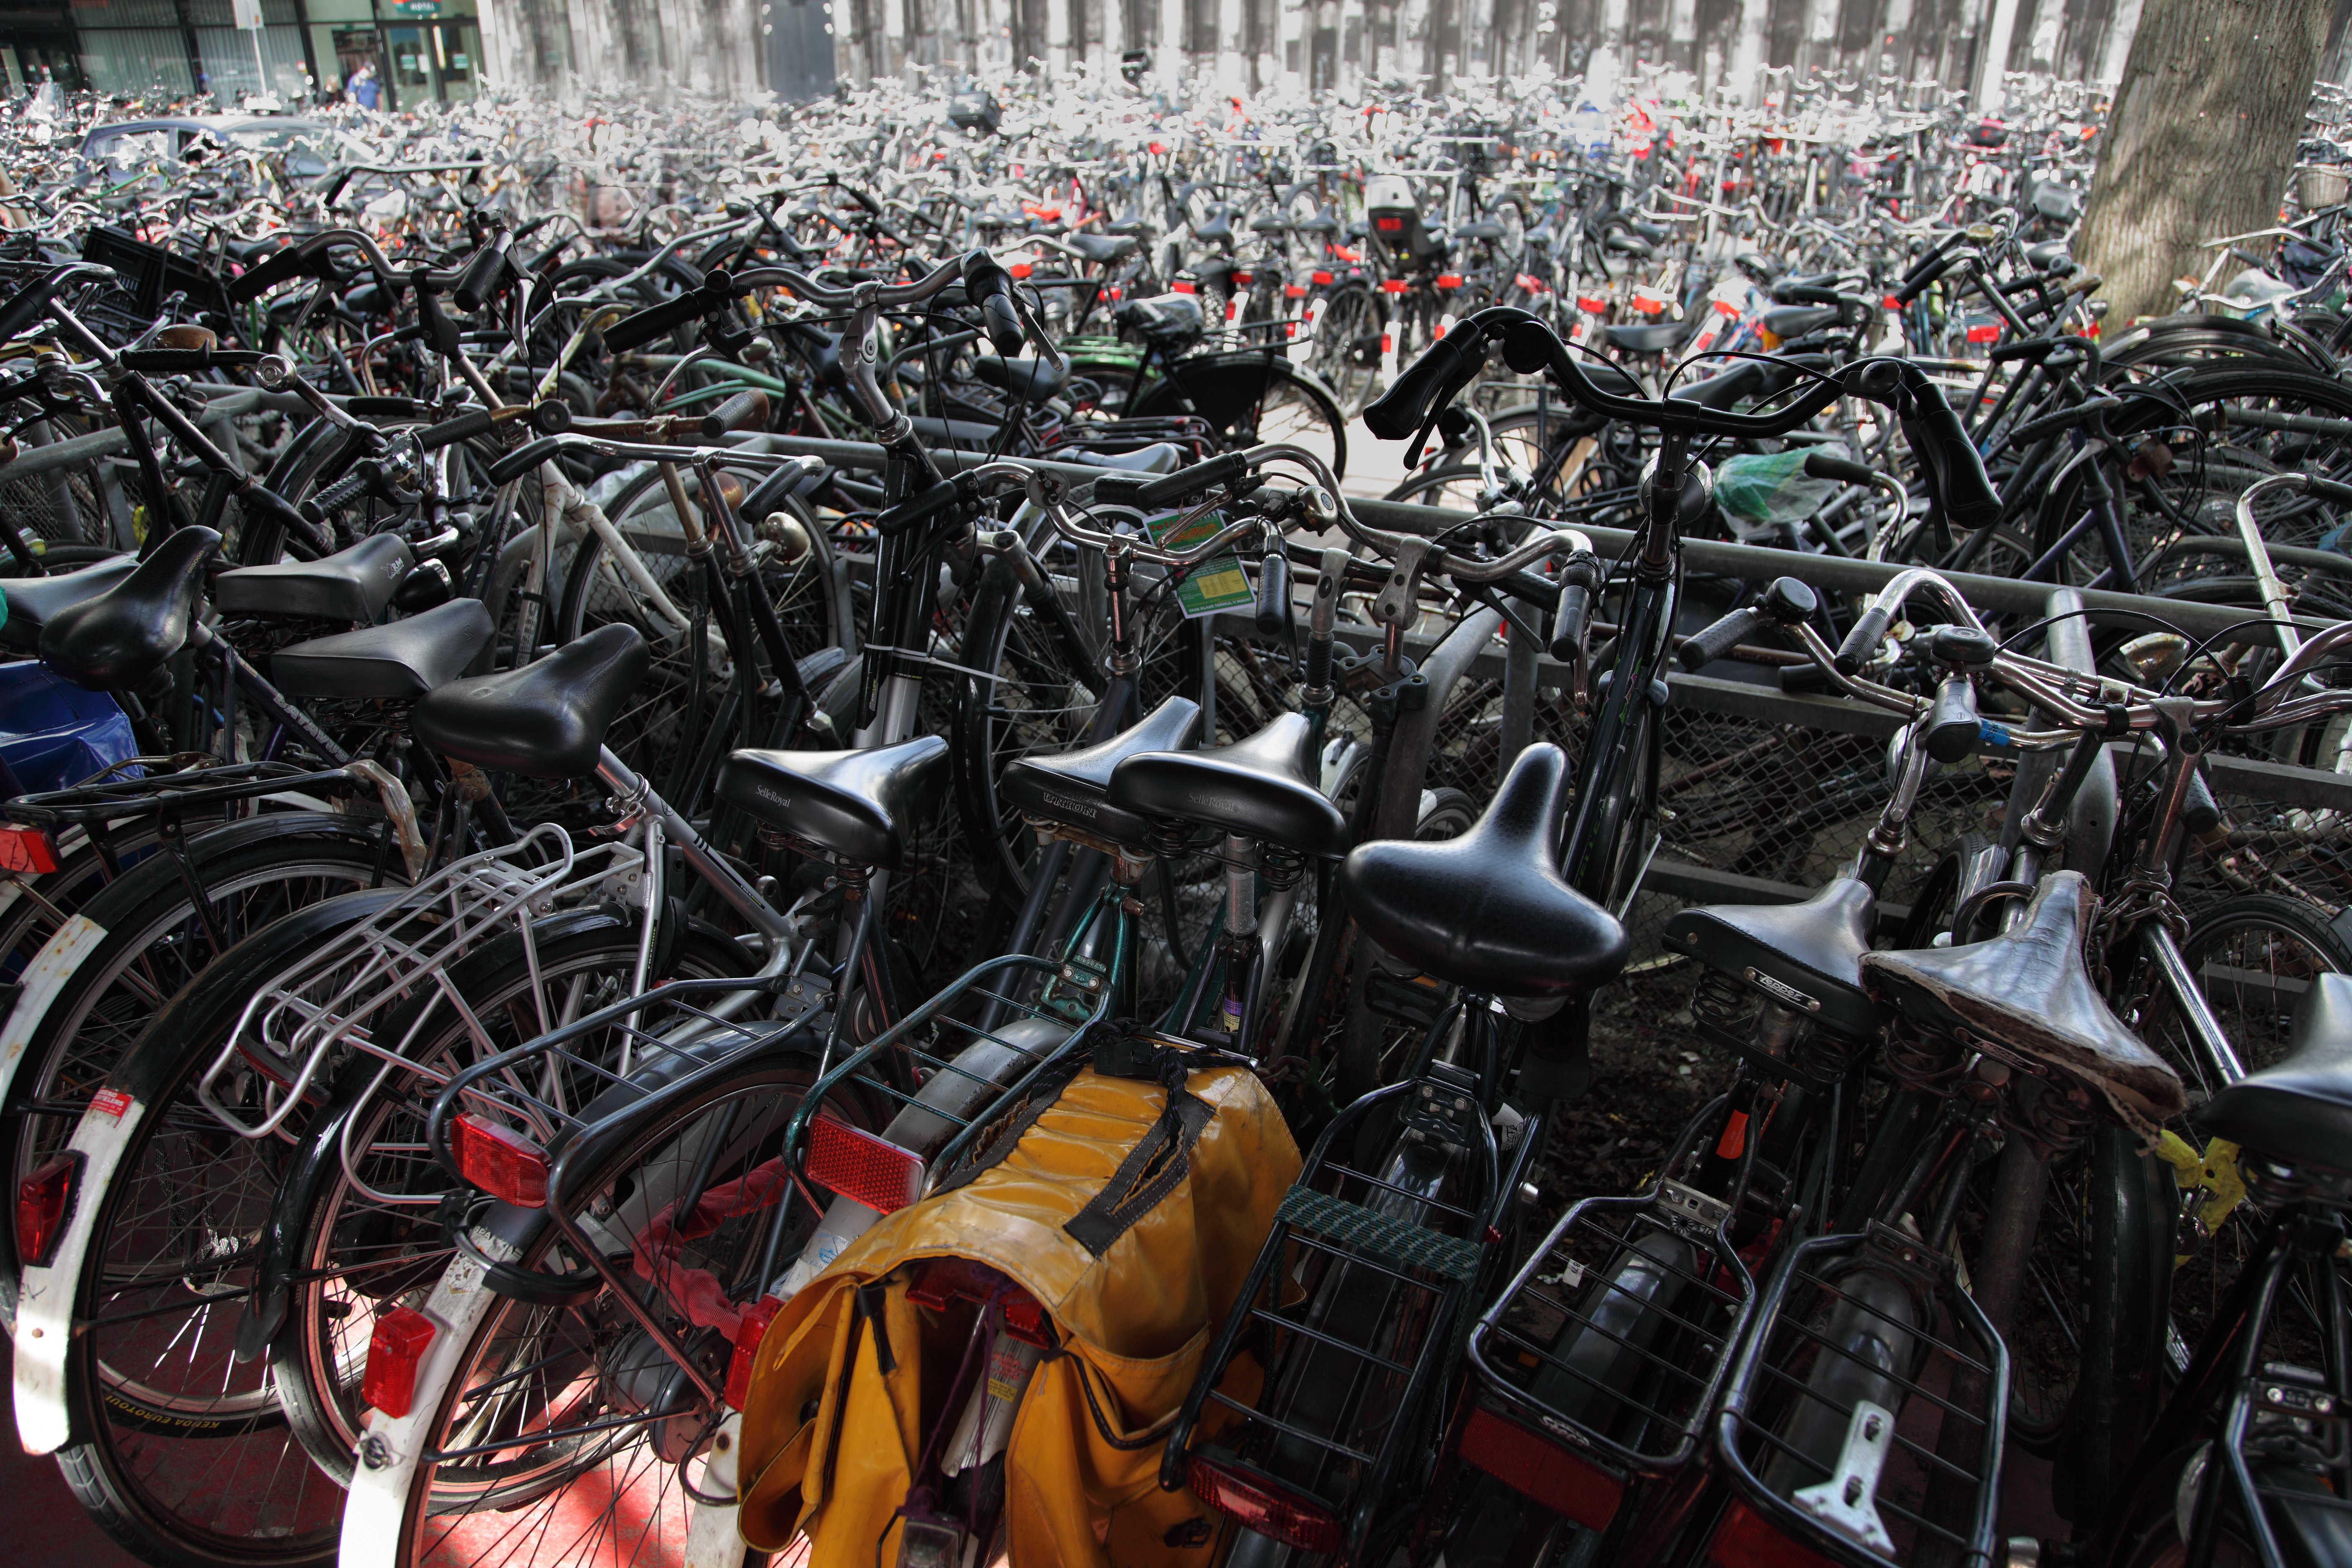
structure, wheel, bicycle, bike, parking, city, urban, crowd, travel, transportation, transport, vehicle, motorcycle, frame, cycle, cycling, holland, netherlands, dutch, saddle, biking, bikes, many, crowded, sport venue, endurance sports